868-HACK

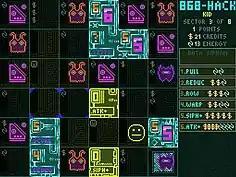
In a top-down view the player must grab as much computer data as possible.

The player controls a hacking program in a computer system and must grab as much computer data as possible before a defence program destroys it. The game plays in the manner of a dungeon crawler, with rooms being randomly generated. The player must collect keys to unlock nodes to hack. The game's graphics resemble those of early 80s home computers.